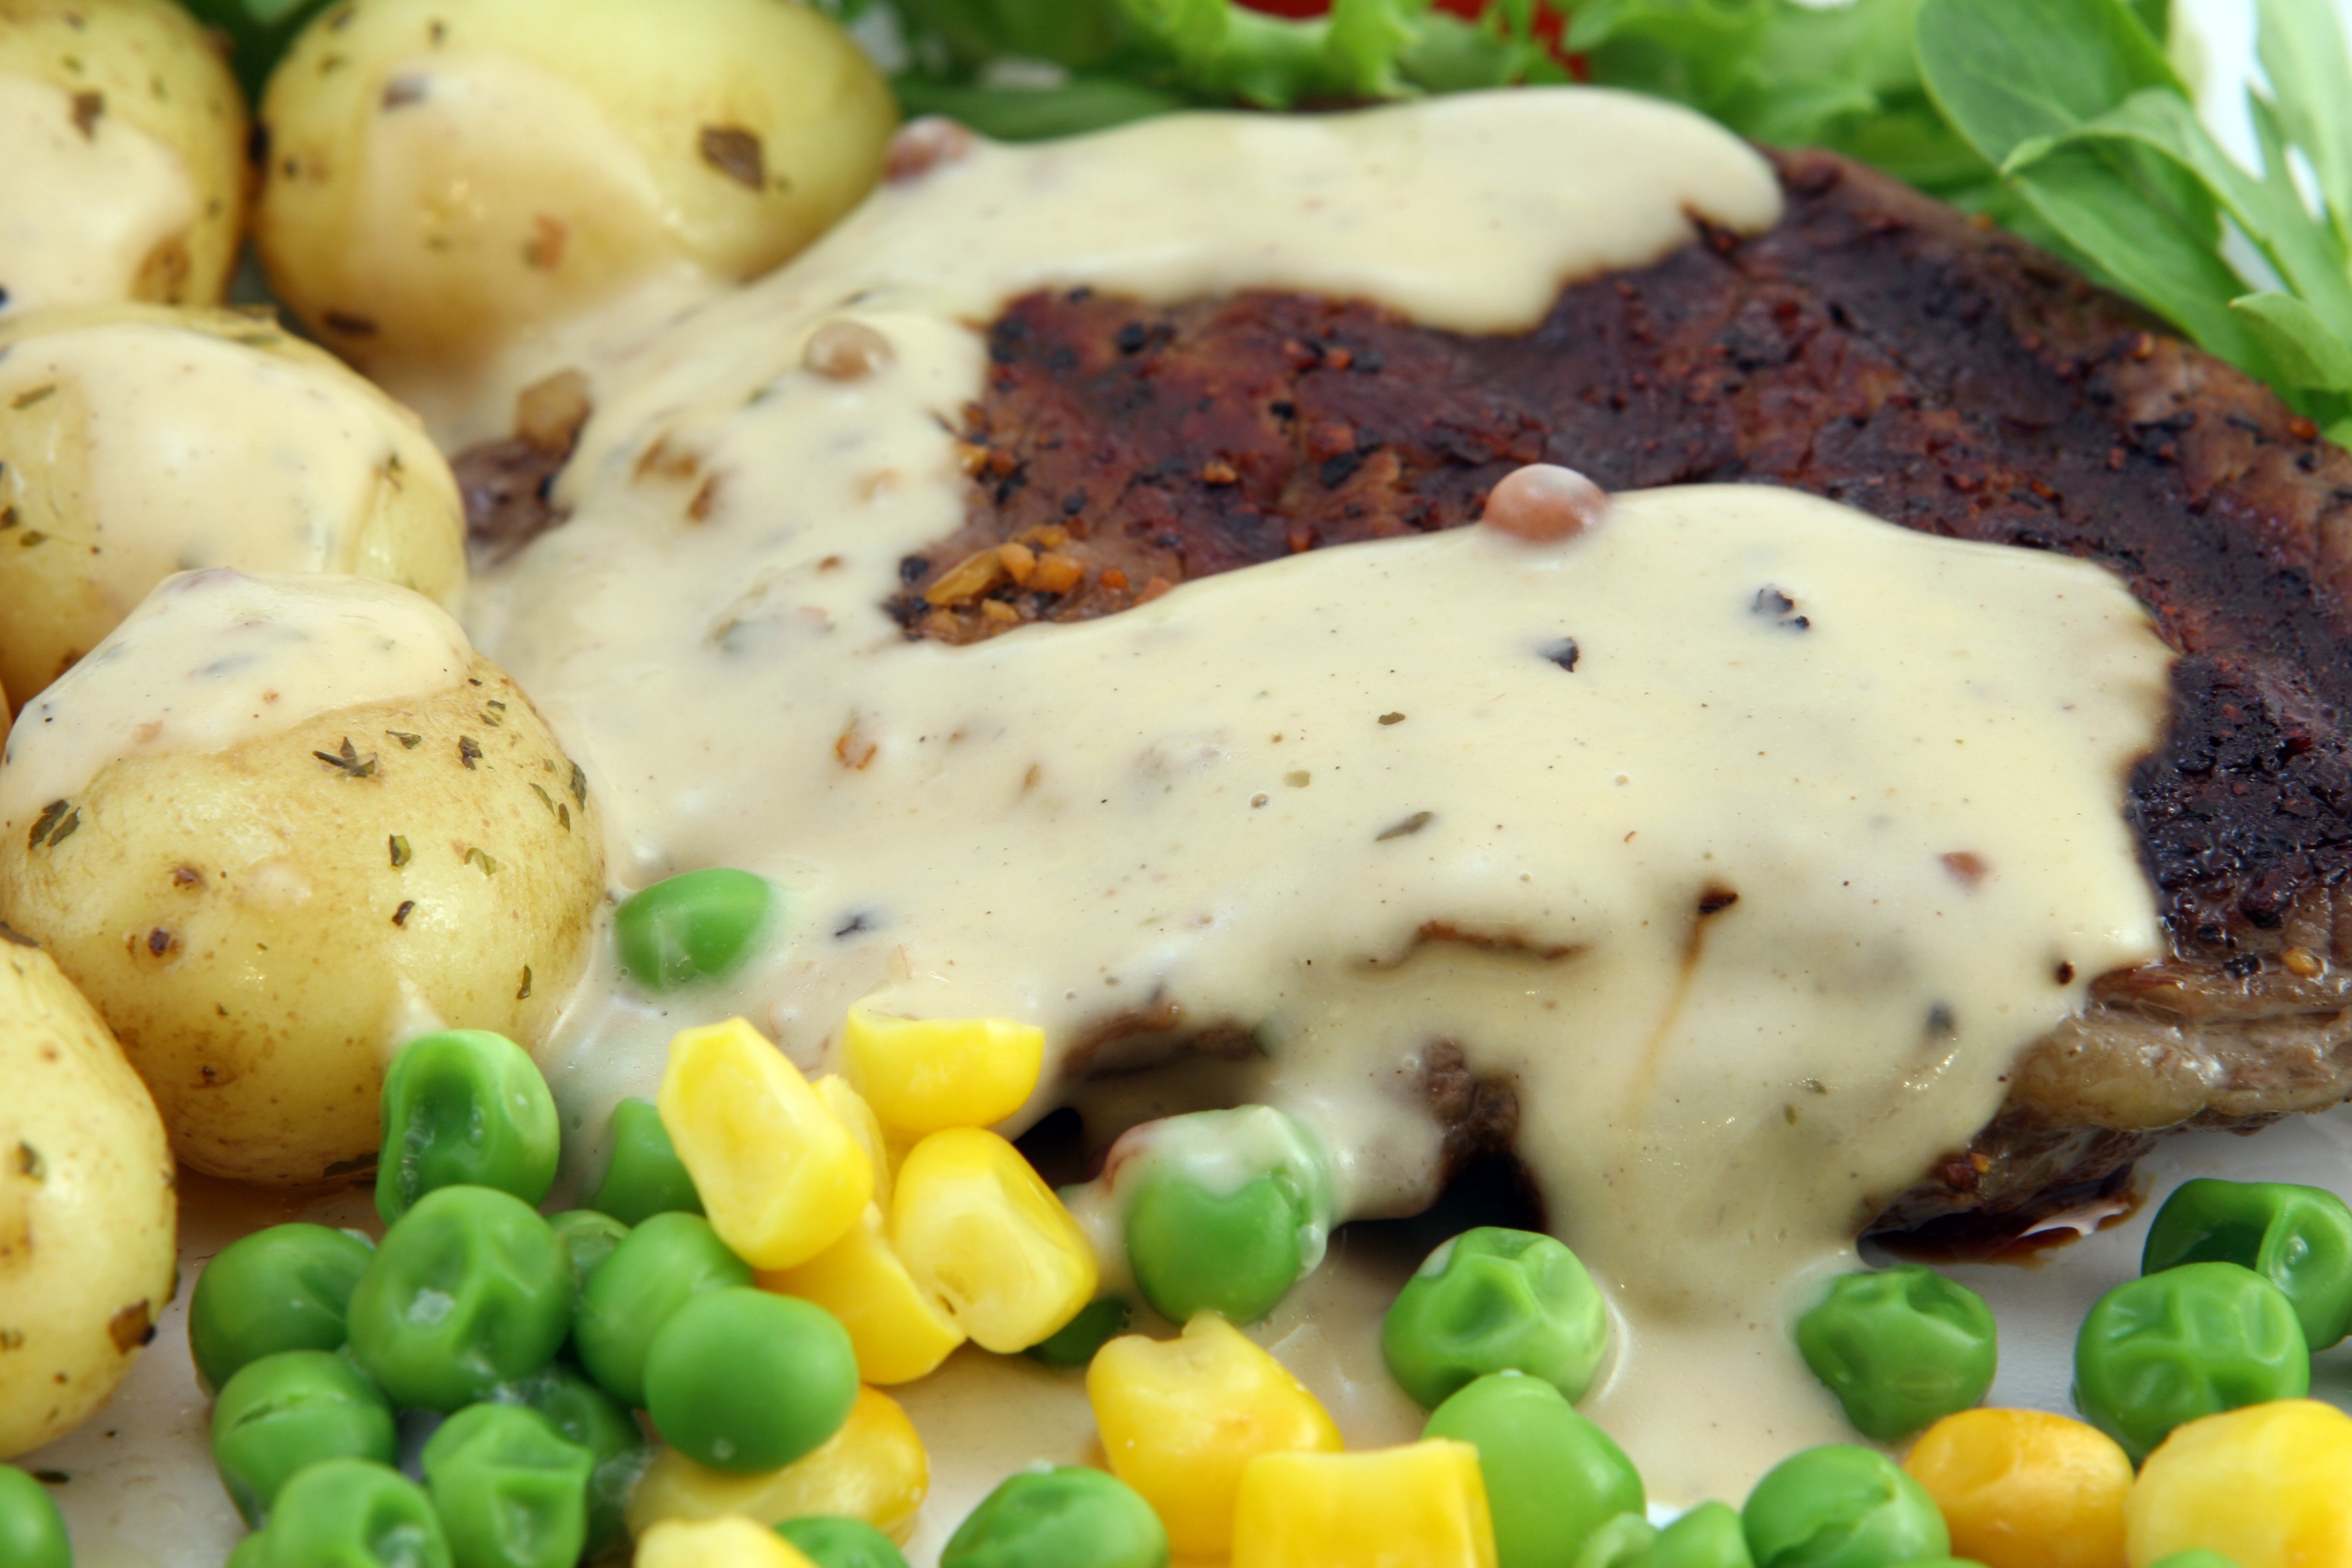
plant, restaurant, dish, meal, food, produce, vegetable, plate, breakfast, healthy, snack, meat, lunch, cuisine, beef, delicious, calories, nutrition, dinner, tasty, catering, diet, peas, flowering plant, appetite, land plant